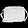
Label: Bag